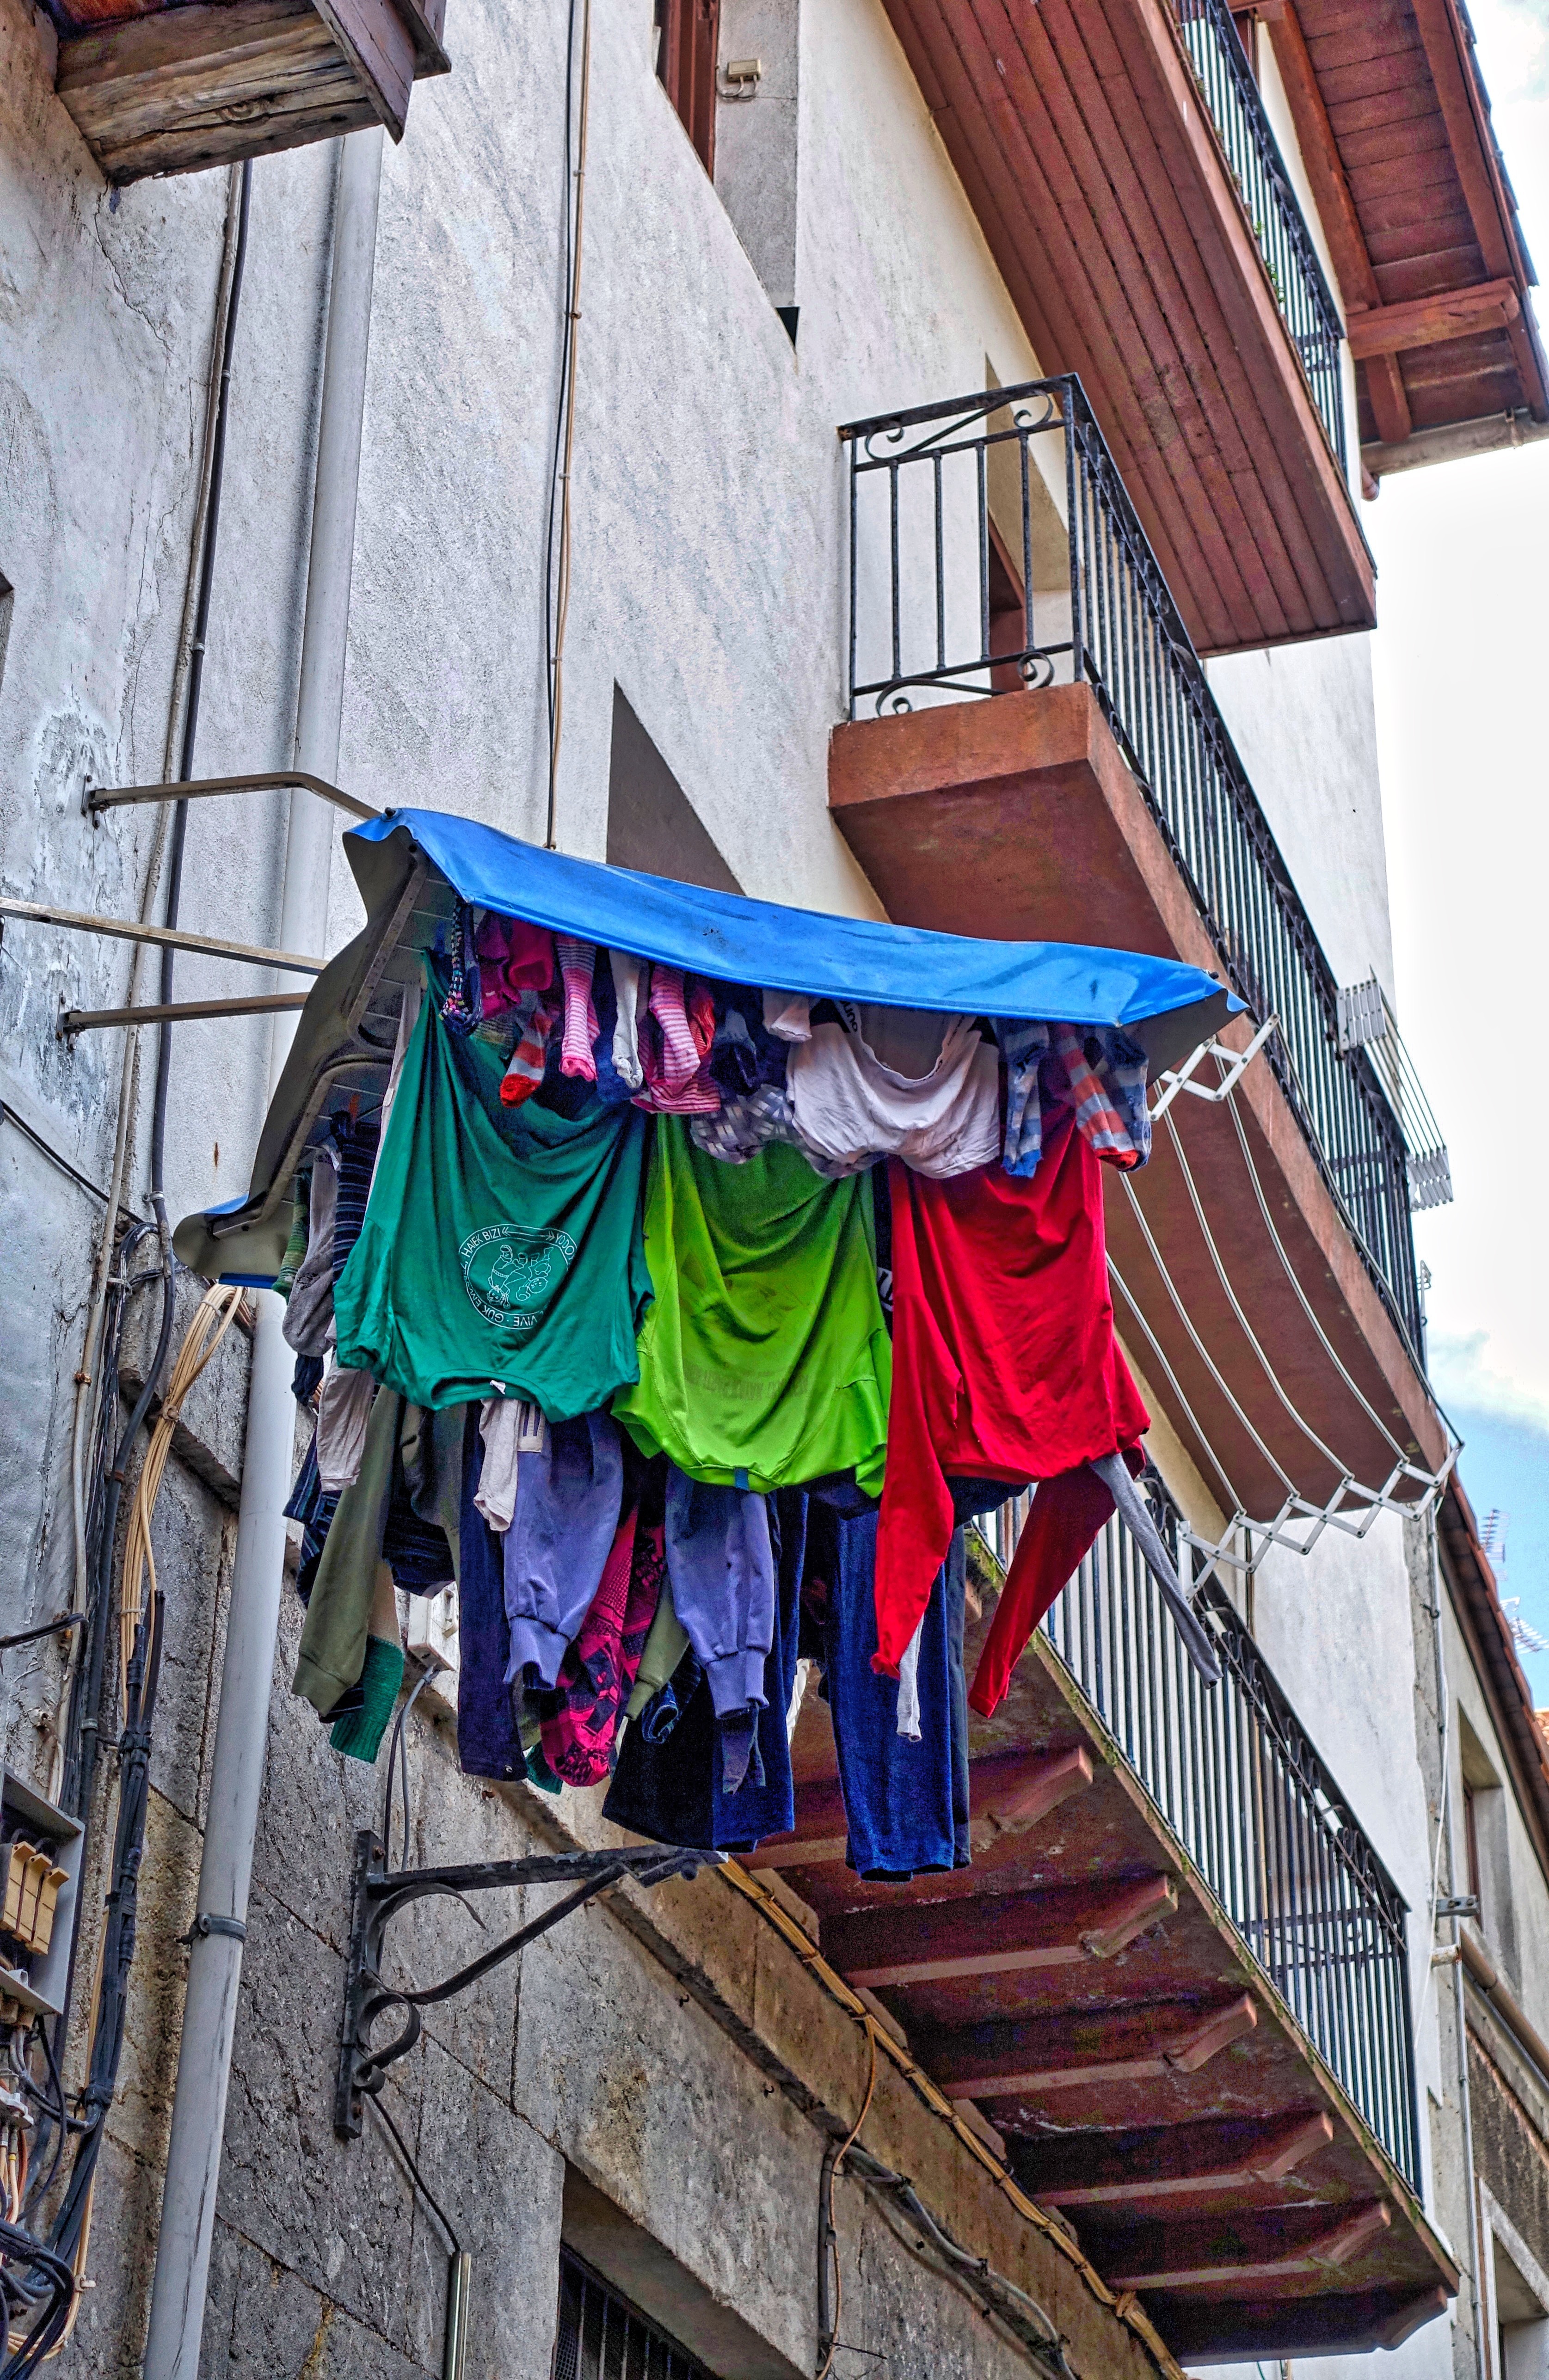
outdoor, road, street, alley, color, washing, facade, blue, hanging, colorful, laundry, drying, art, mural, domestic, clothes, household, urban area